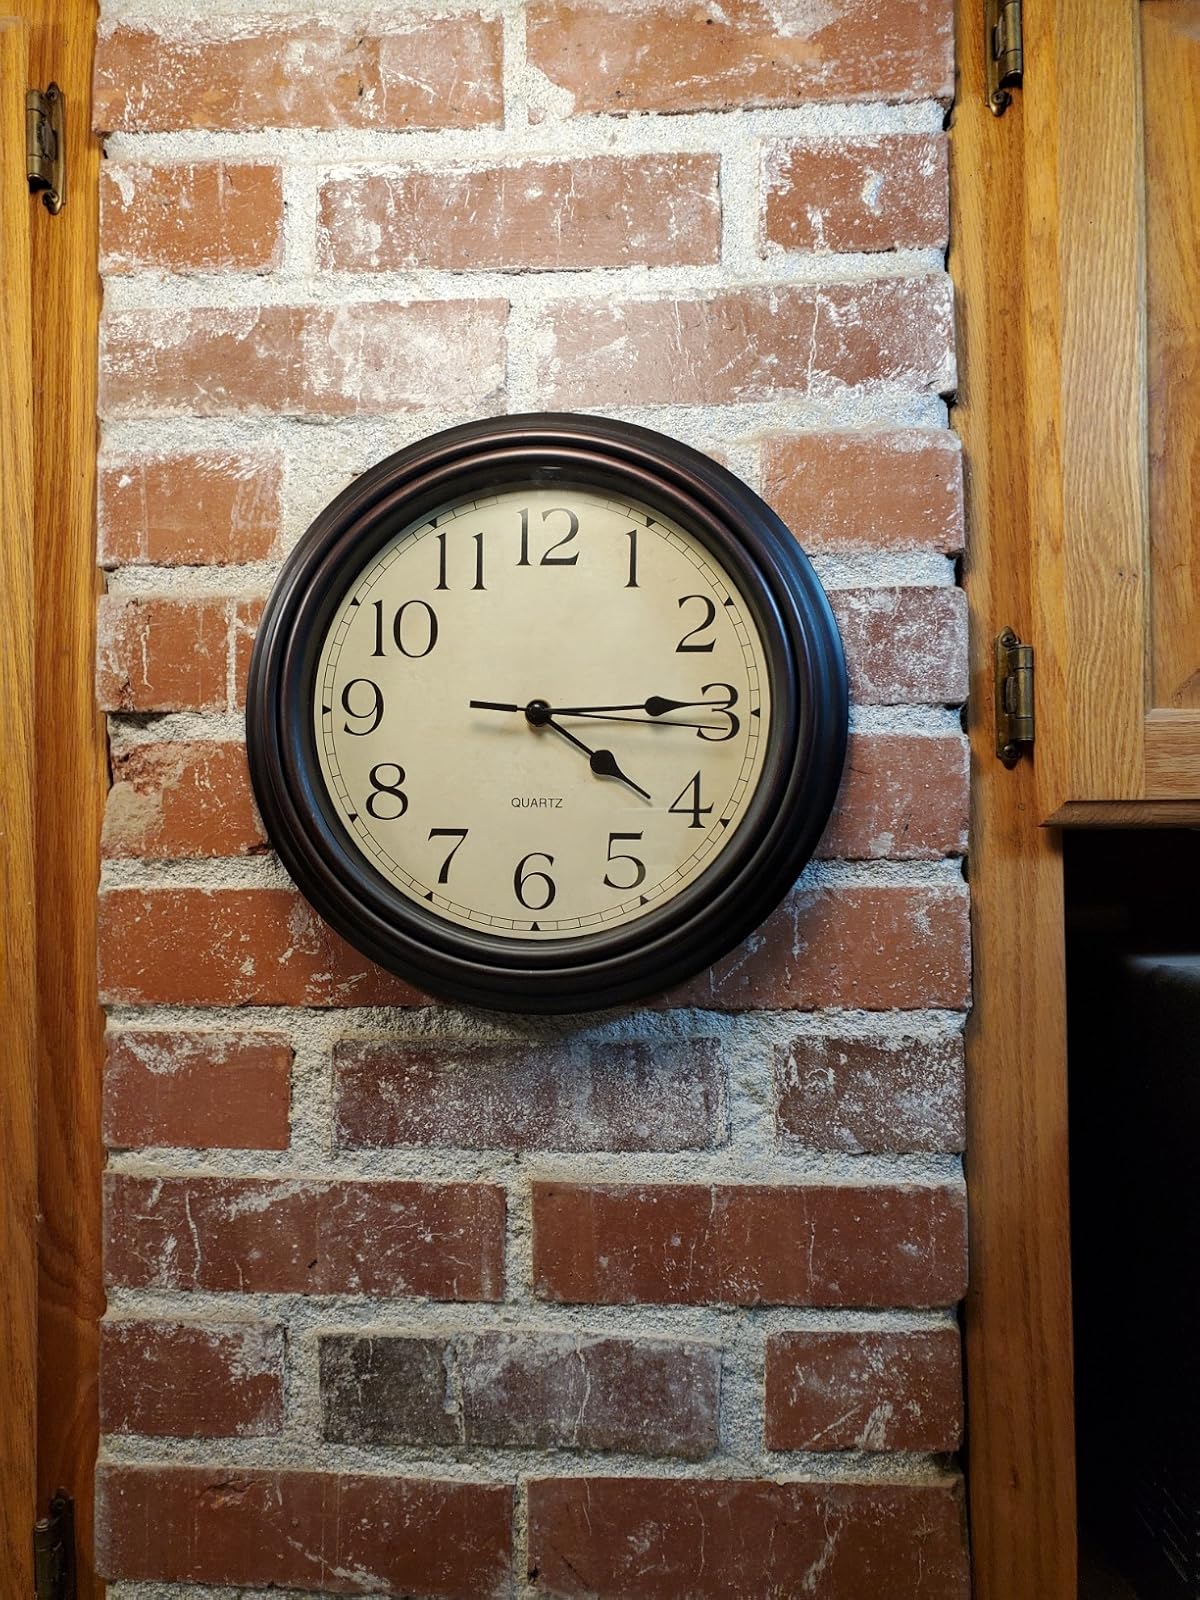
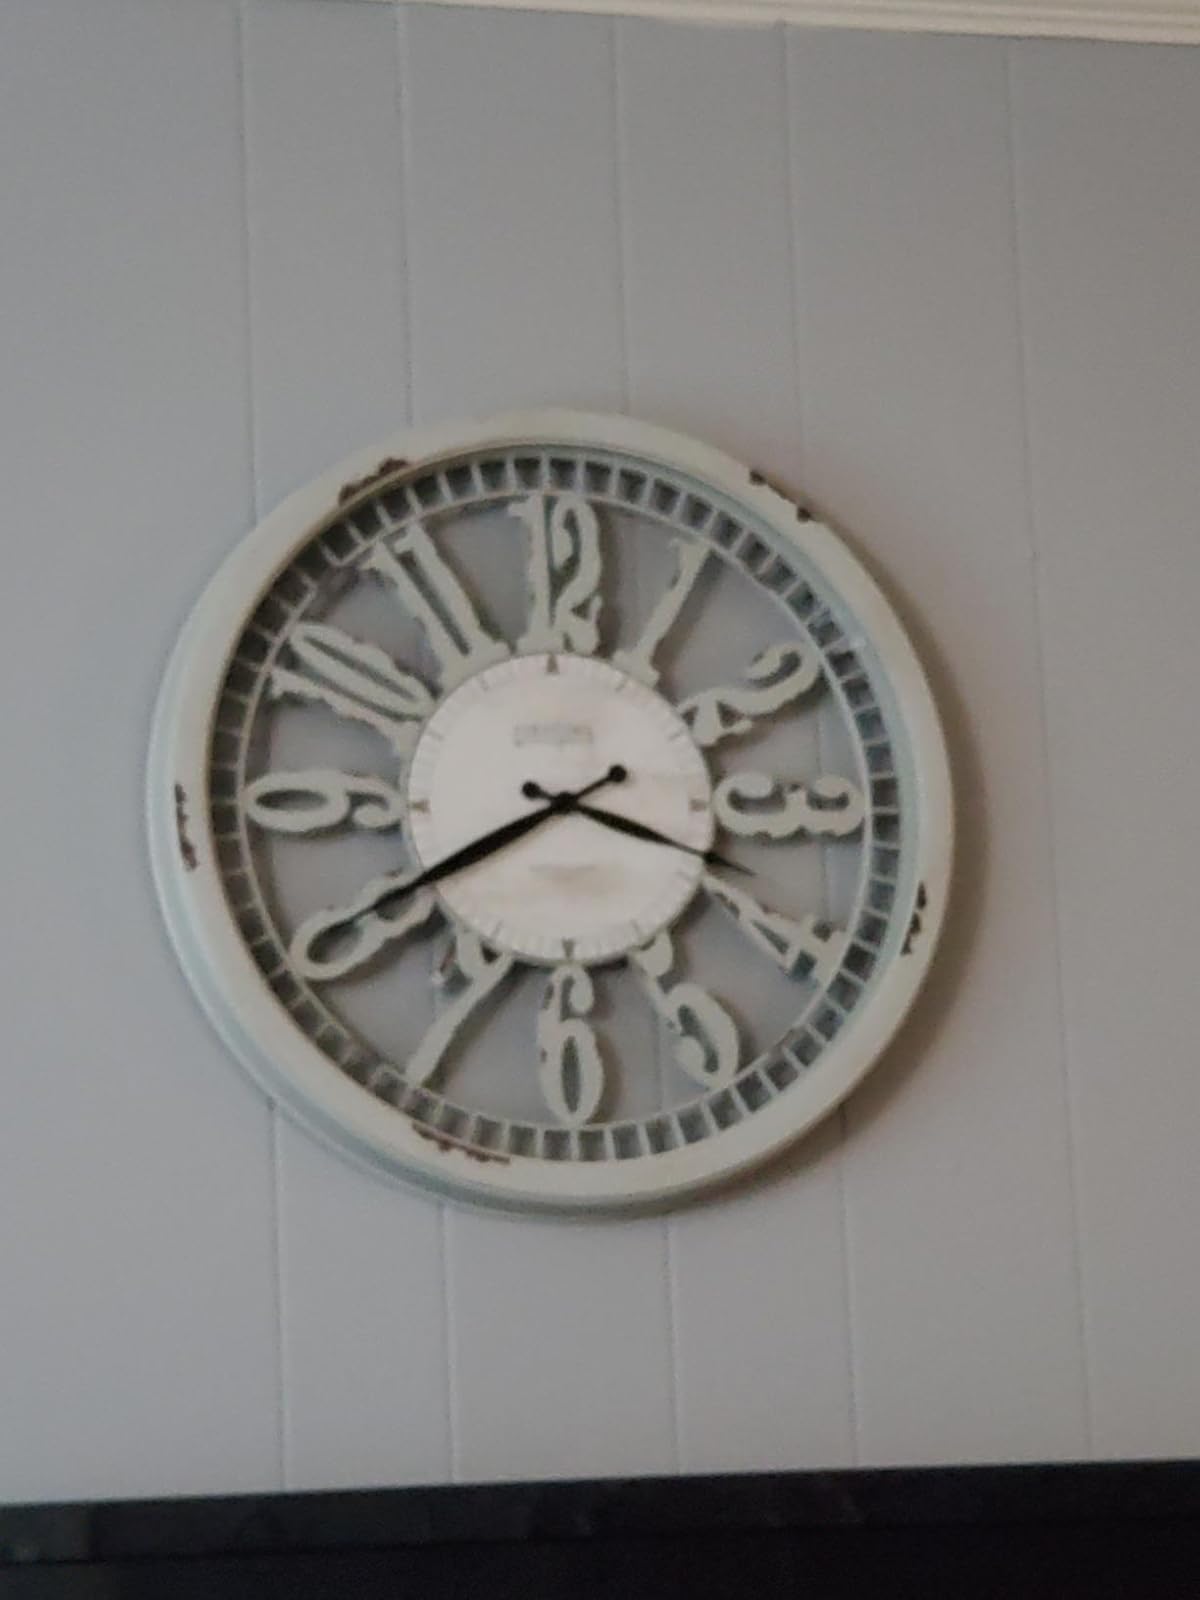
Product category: clock
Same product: no